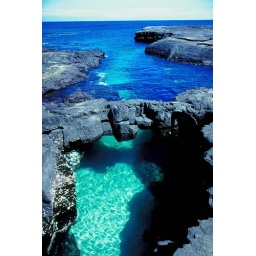
bridge over water